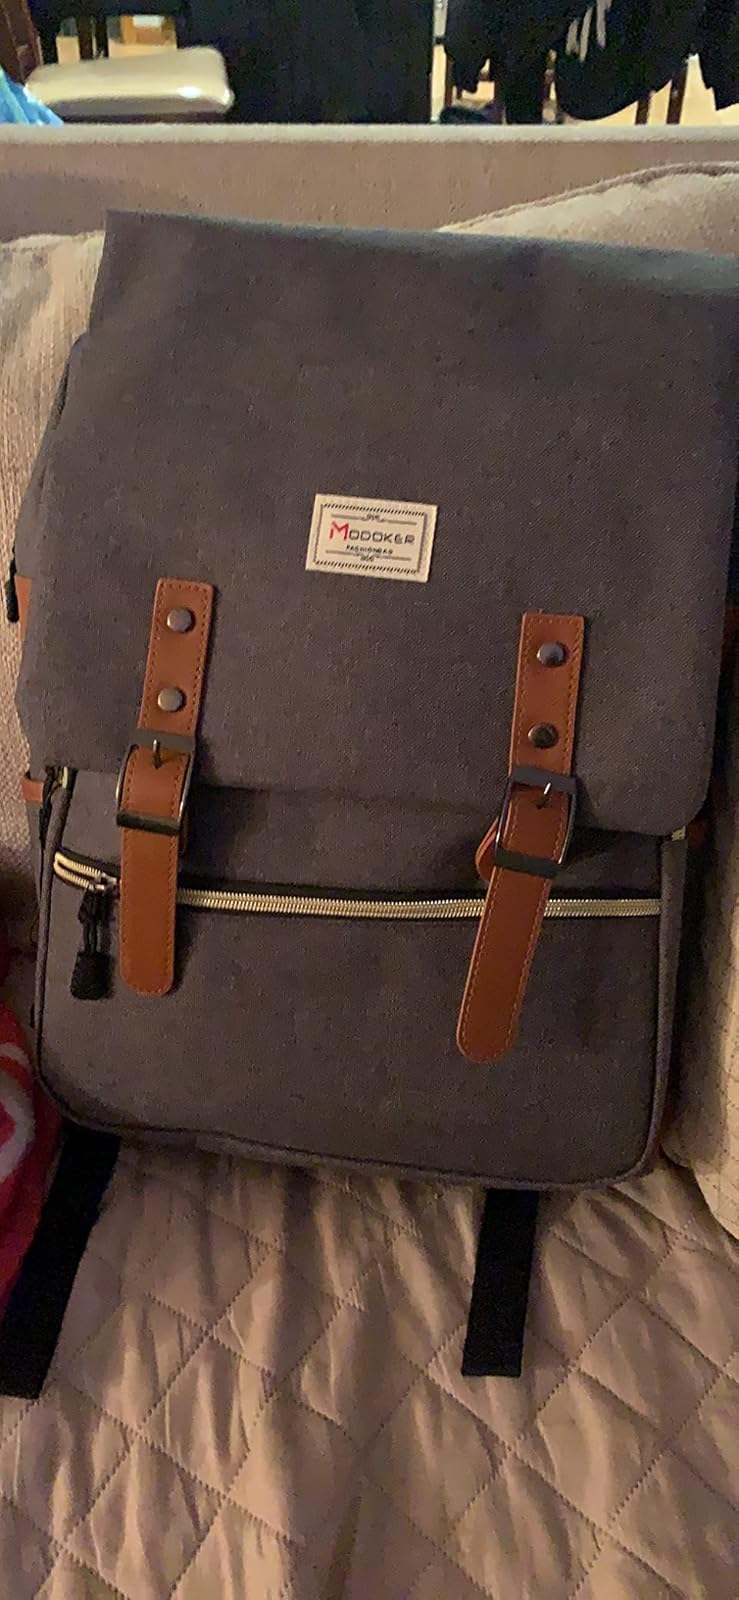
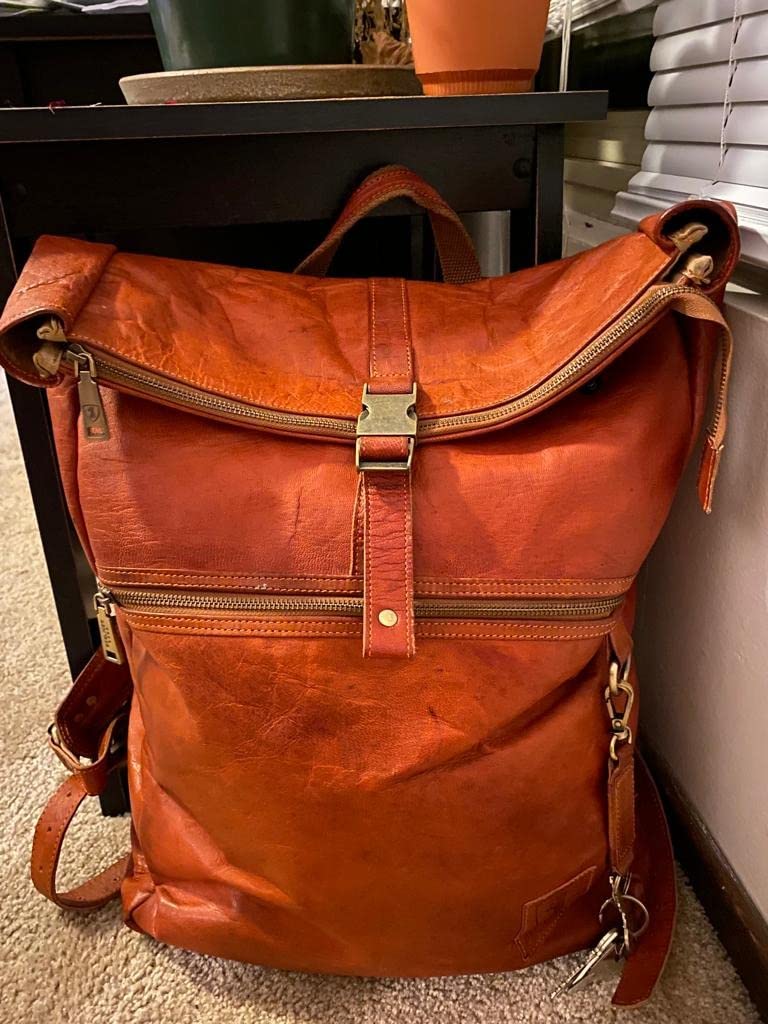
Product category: bag
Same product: no